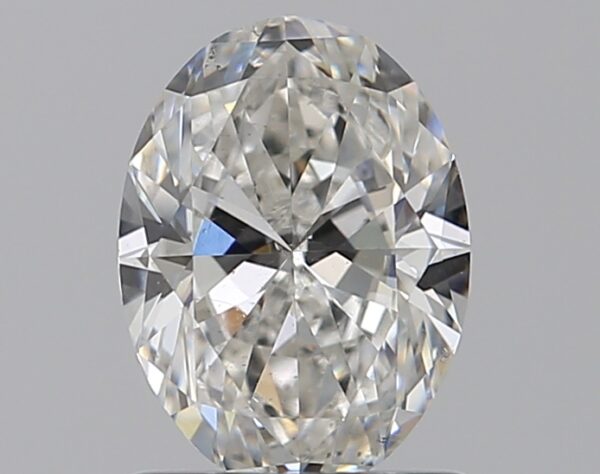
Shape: oval
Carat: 1.01
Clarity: SI1
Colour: G
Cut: EX
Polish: EX
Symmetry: VG
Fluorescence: N
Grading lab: GIA
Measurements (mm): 7.56 x 5.61 x 3.44